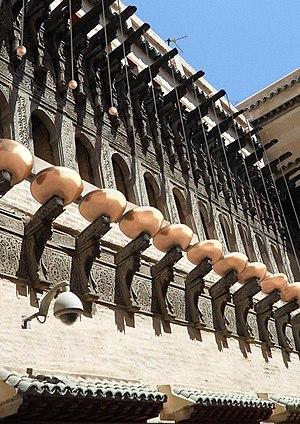
Façade de La Magana de Fès reconstituée
Les horloges hydrauliques arabes sont les héritières des horloges hydrauliques de l'Antiquité gréco-romaine. s'inspirant des principes et applications décrits, entre autres, par Philon de Byzance et Héron d'Alexandrie, leurs mécanismes ingénieux seront repris et perfectionnés à l'époque médiévale, souvent sous une forme ludique, par des érudits tels les frères Banou Moussa et surtout par Al-Jazari.
L'horloge Bouinaniyya de Fès, est une ancienne horloge qui se trouve dans l'une des principales artères de la vieille médina de Fès.